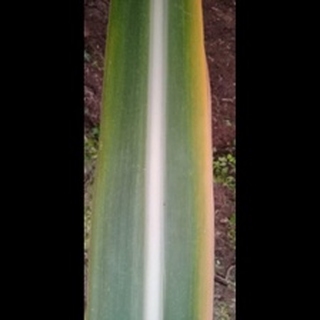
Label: sugarcane_yellow_leaf_disease